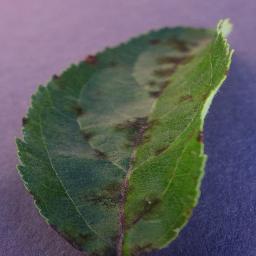
Label: Apple___Apple_scab